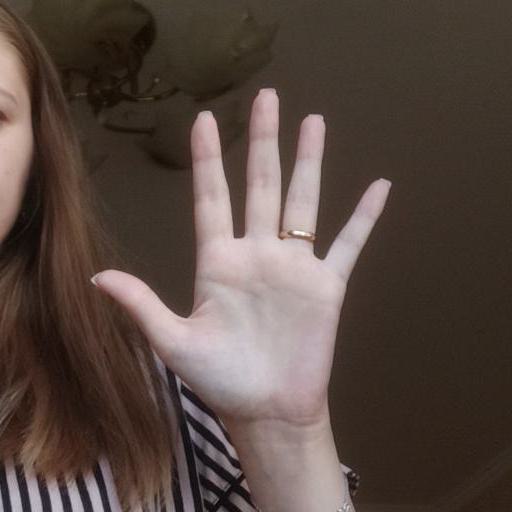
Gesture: palm